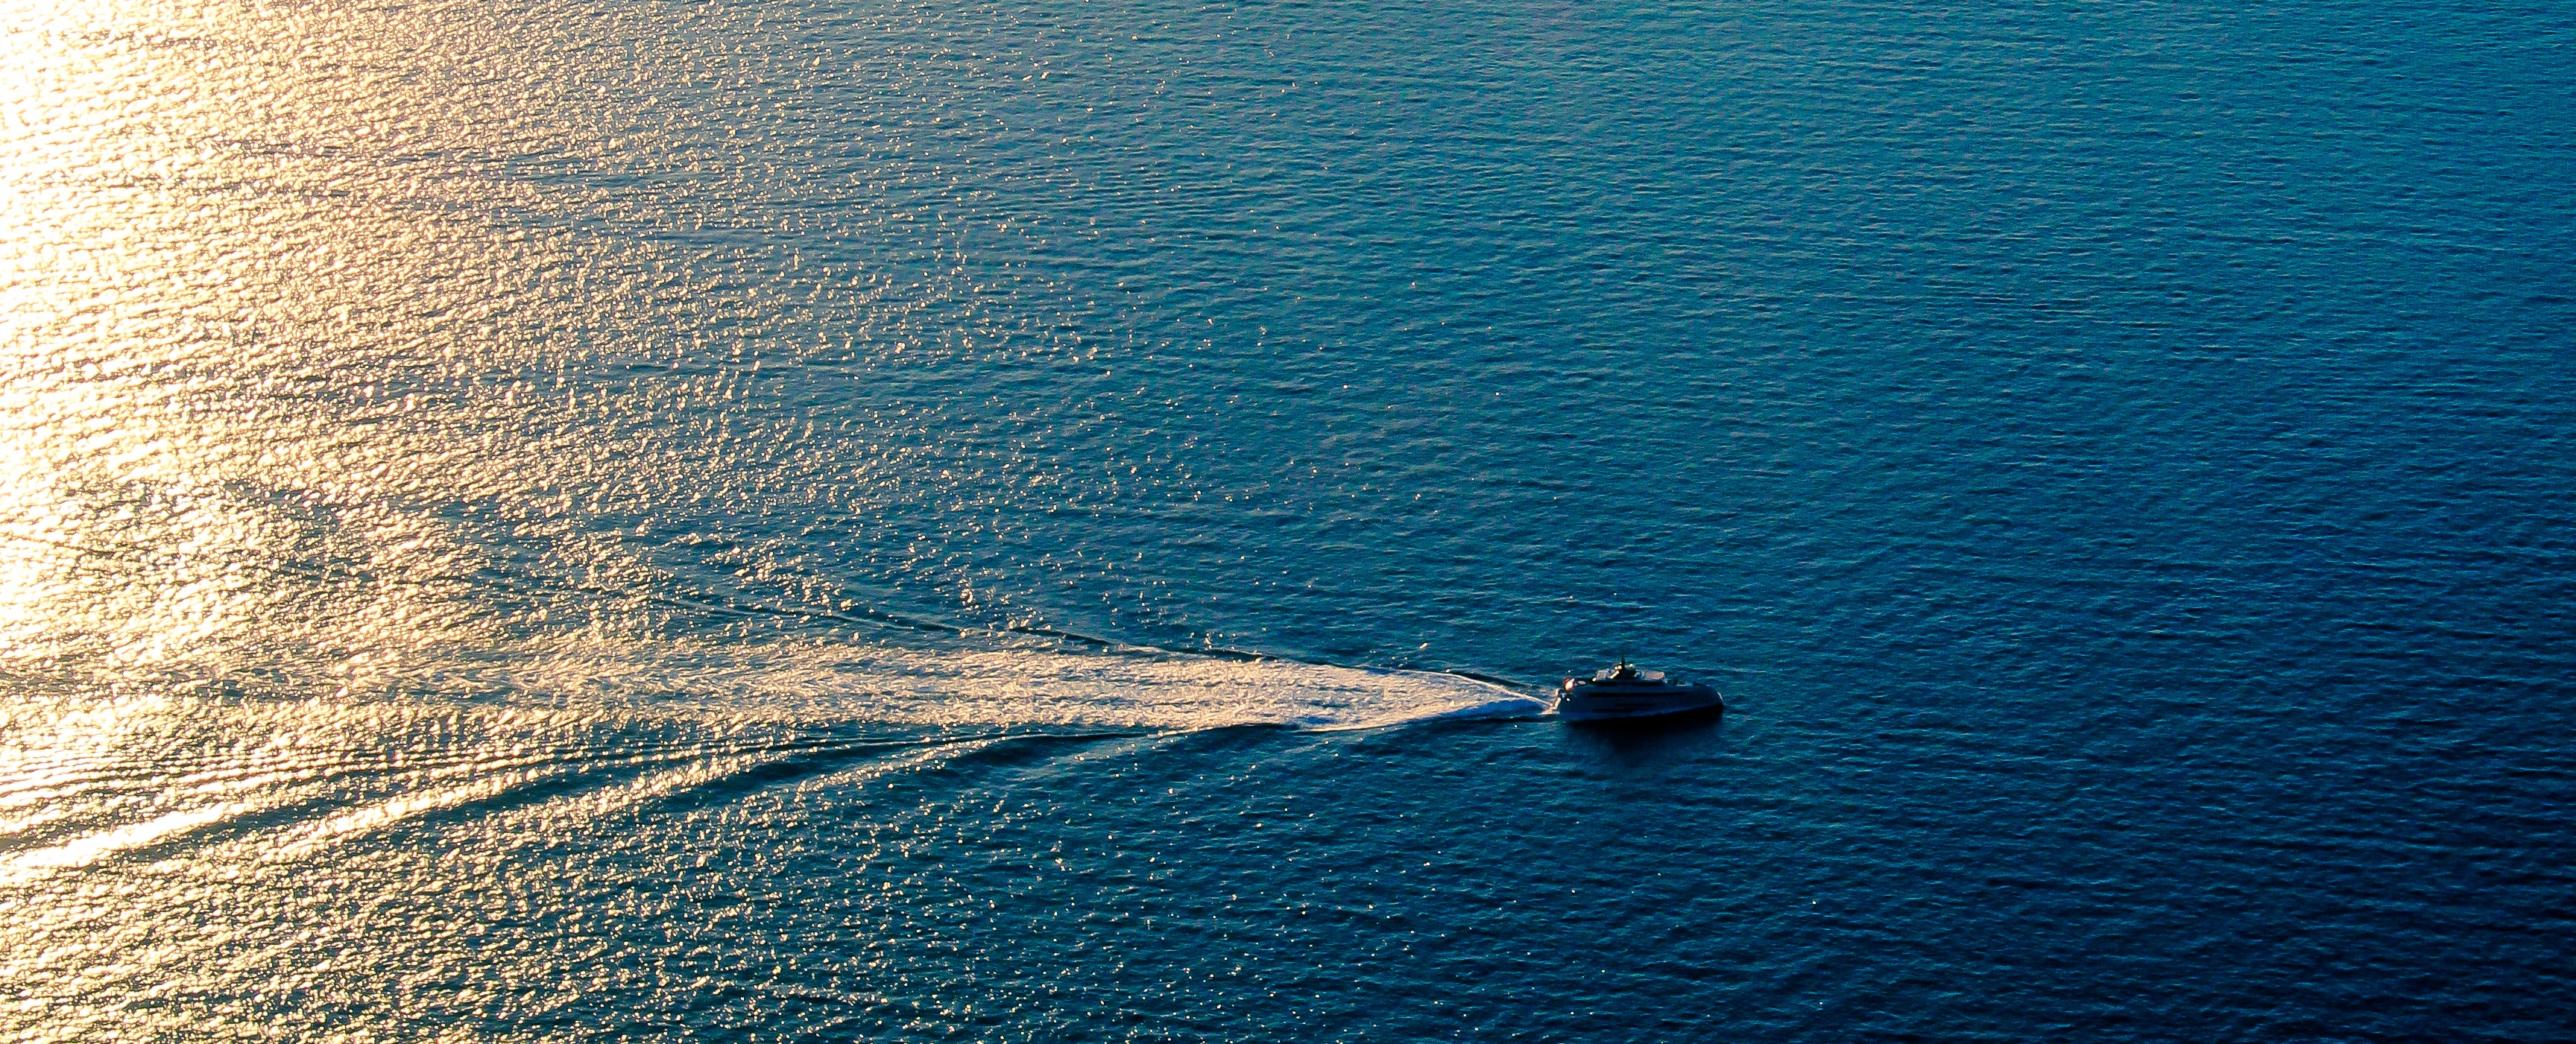
beach, sea, coast, water, sand, ocean, horizon, sun, sunset, sunlight, shore, wave, ship, underwater, reflection, mediterranean, holiday, blue, terrain, aerial view, body of water, surface, south, spain, mallorca, shipping, palma, seafaring, salt water, balearic islands, ship way, wind wave